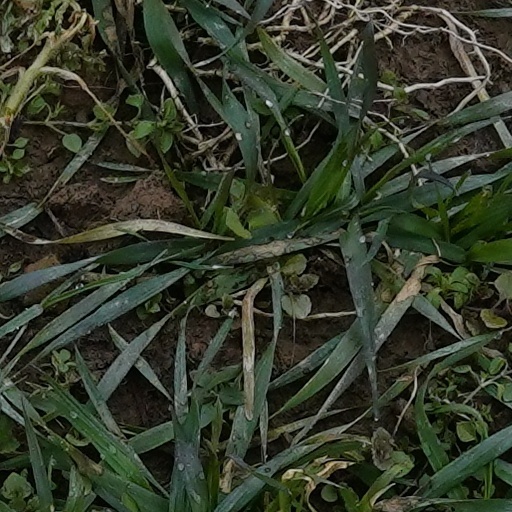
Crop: wheat